Mary Kavanaugh Eagle

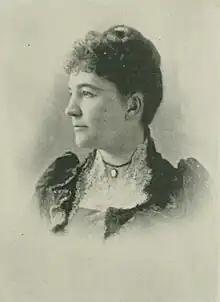
"A Woman of the Century"

Mary Kavanaugh Eagle (Oldham; February 4, 1854 – February 15, 1903) was an American community leader, clubwoman, book editor, and activist in Protestant missionary work. She served as president of the Woman's Central Committee on Missions since 1882, and was the first president of the Woman's Mission Union, of Arkansas. As a member of the Board of Lady Managers of the World's Columbian Commission, and as chair of the Committee on Congresses, she was selected as editor of the papers read. Eagle served as First Lady of Arkansas during her husband's two terms as the state's 16th Governor.